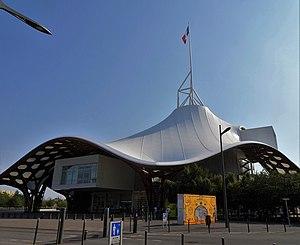
Photo prise lors de la canicule de 2019.
Le centre Pompidou-Metz est un établissement public de coopération culturelle d’art situé à Metz, entre le parc de la Seille et la gare. Sa construction est réalisée dans le cadre de l’opération d’aménagement du quartier de l’Amphithéâtre.